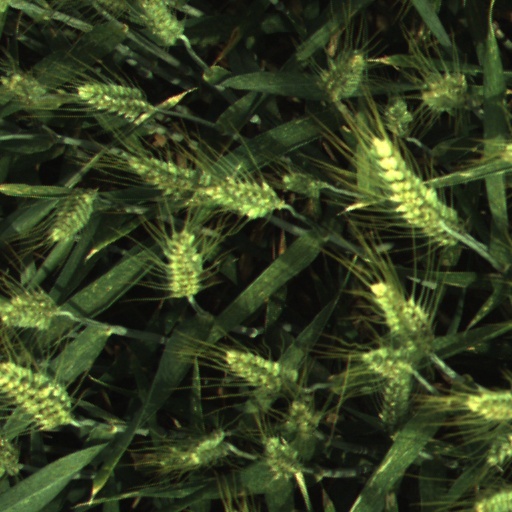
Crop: wheat